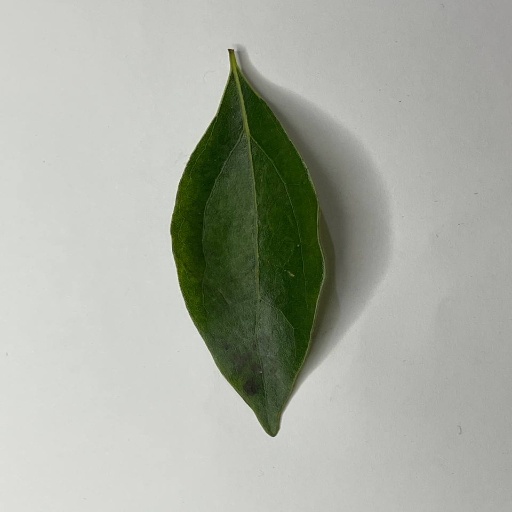
Species: Camphor
Leaf condition: Healthy Leaf